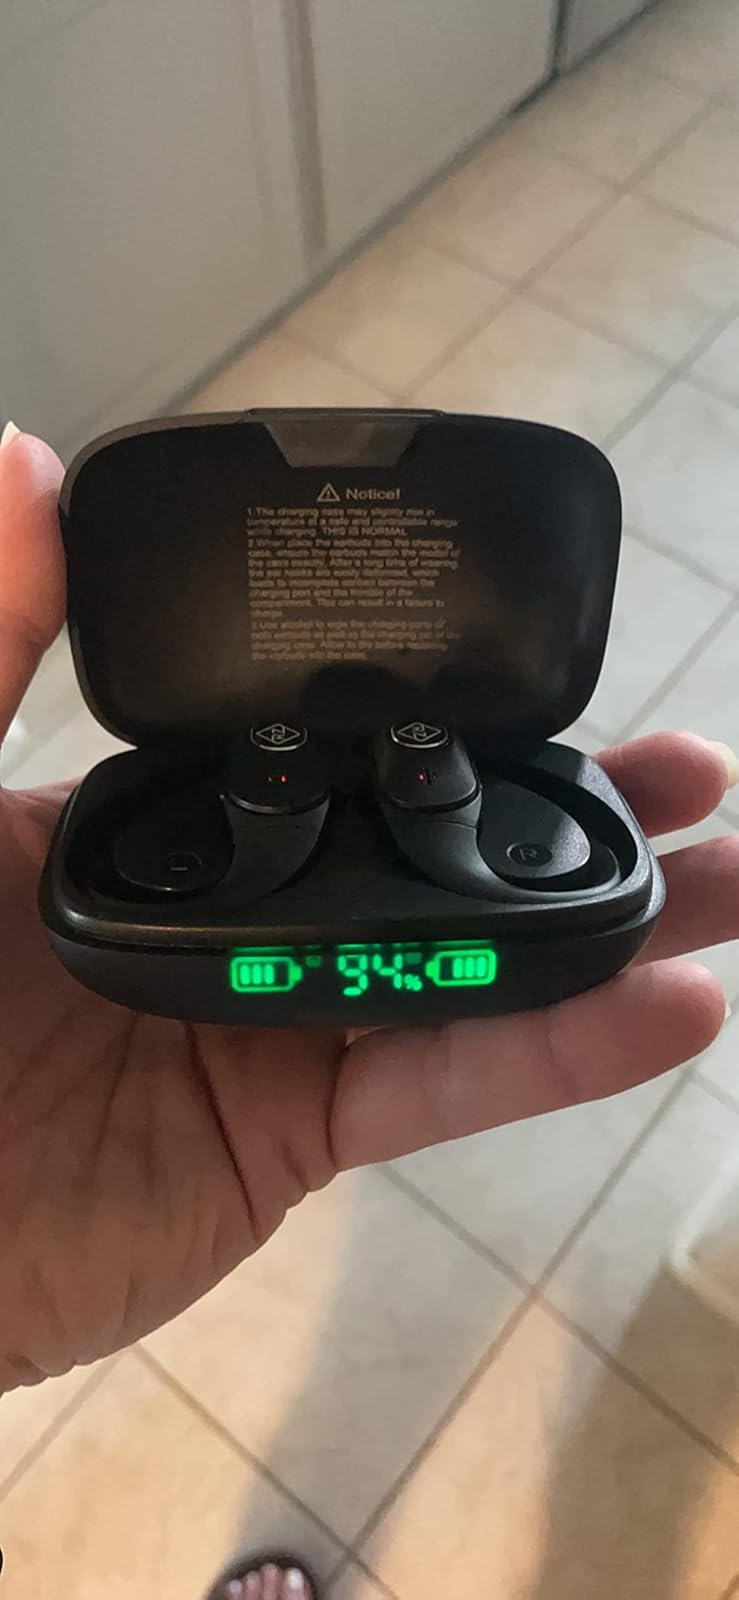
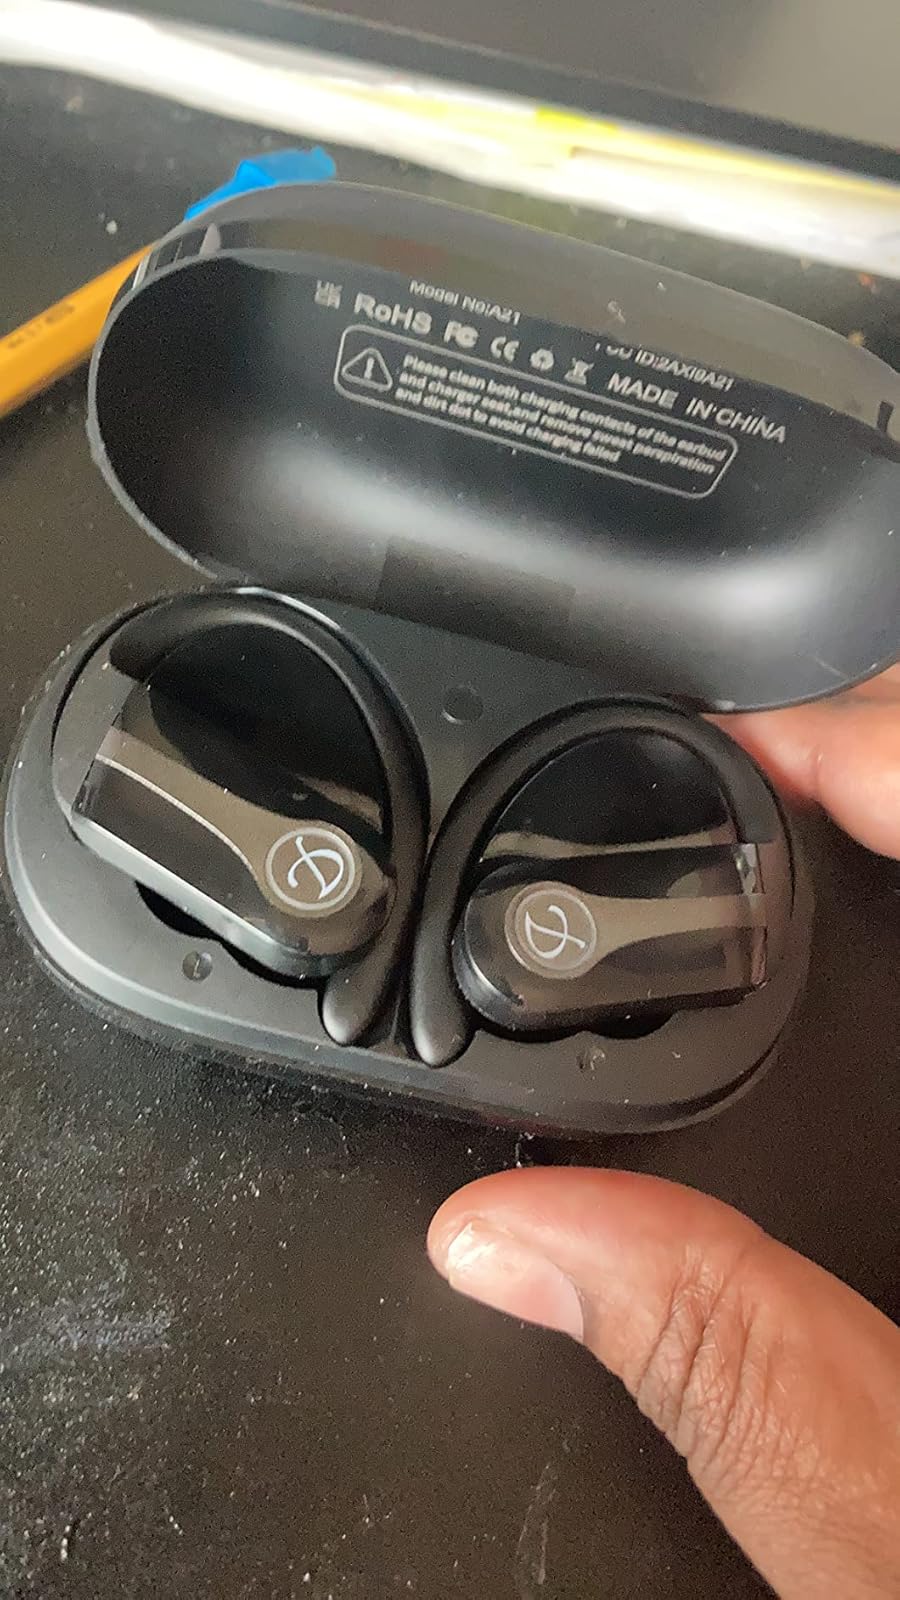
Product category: earbuds
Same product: no